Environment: real
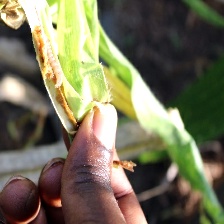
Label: fall_armyworm